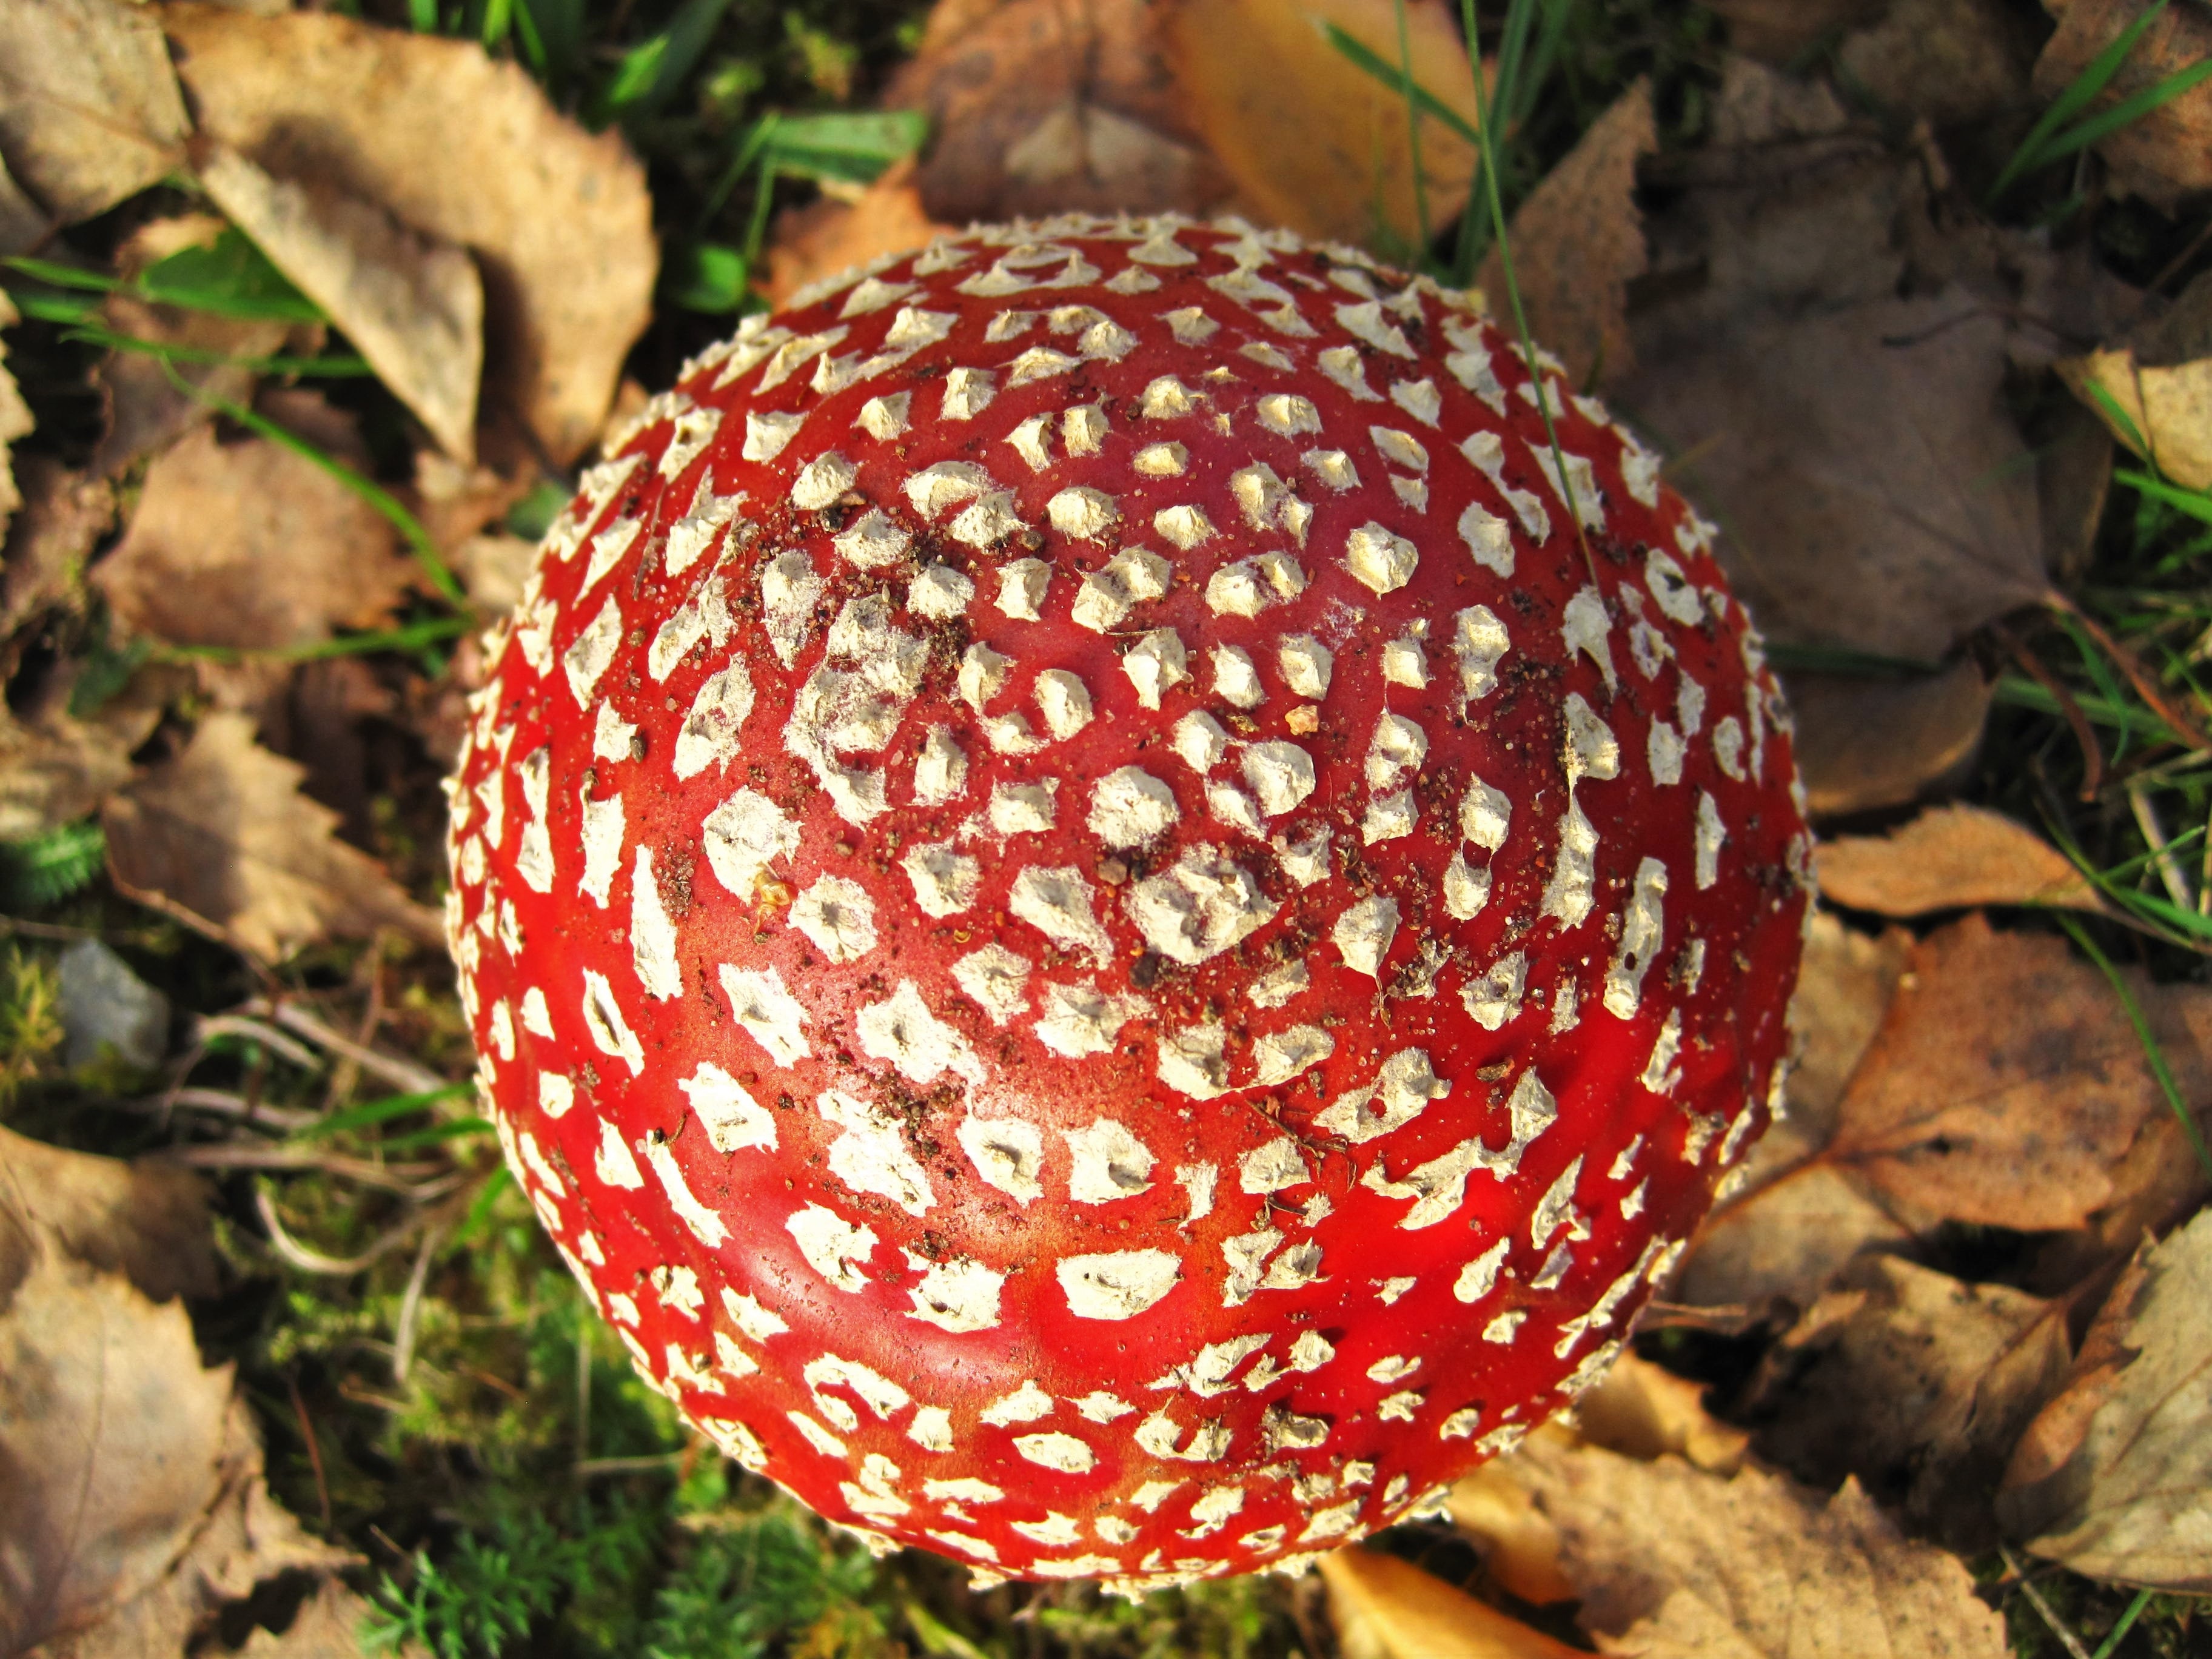
nature, forest, leaf, flower, red, produce, autumn, botany, mushroom, flora, botanical, from above, forest floor, fungus, fly agaric, toxic, october, agaric, bolete, strawberries, poisonous mushroom, time of year, lucky guy, amanita muscaria, fungal species, firs, forest mushroom, forest fruit, typical autumn, autumn mushroom, fruiting bodies, symbiosis mushroom, edible mushroom, medicinal mushroom